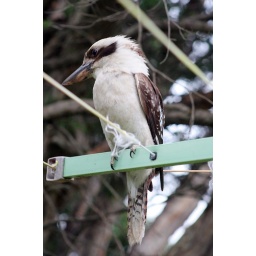
Found a little kookaburra sitting in our backyard on our clothes line... Bit of a poser.